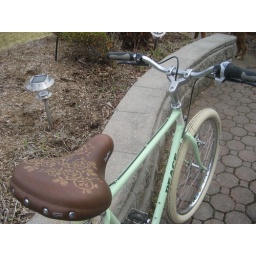
I can't get over how comfortable this bike is... the FFs add extra cush, but boy do they ROLL!